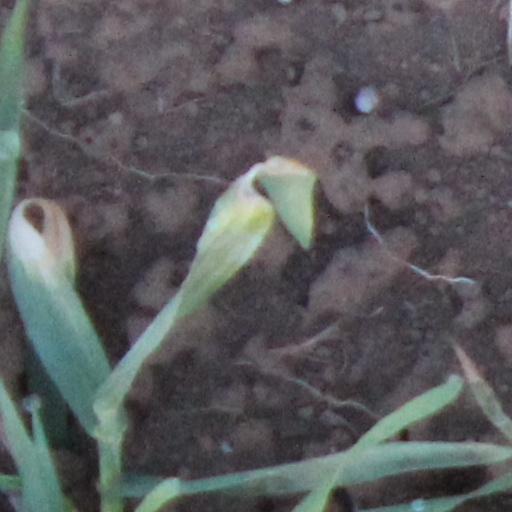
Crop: wheat